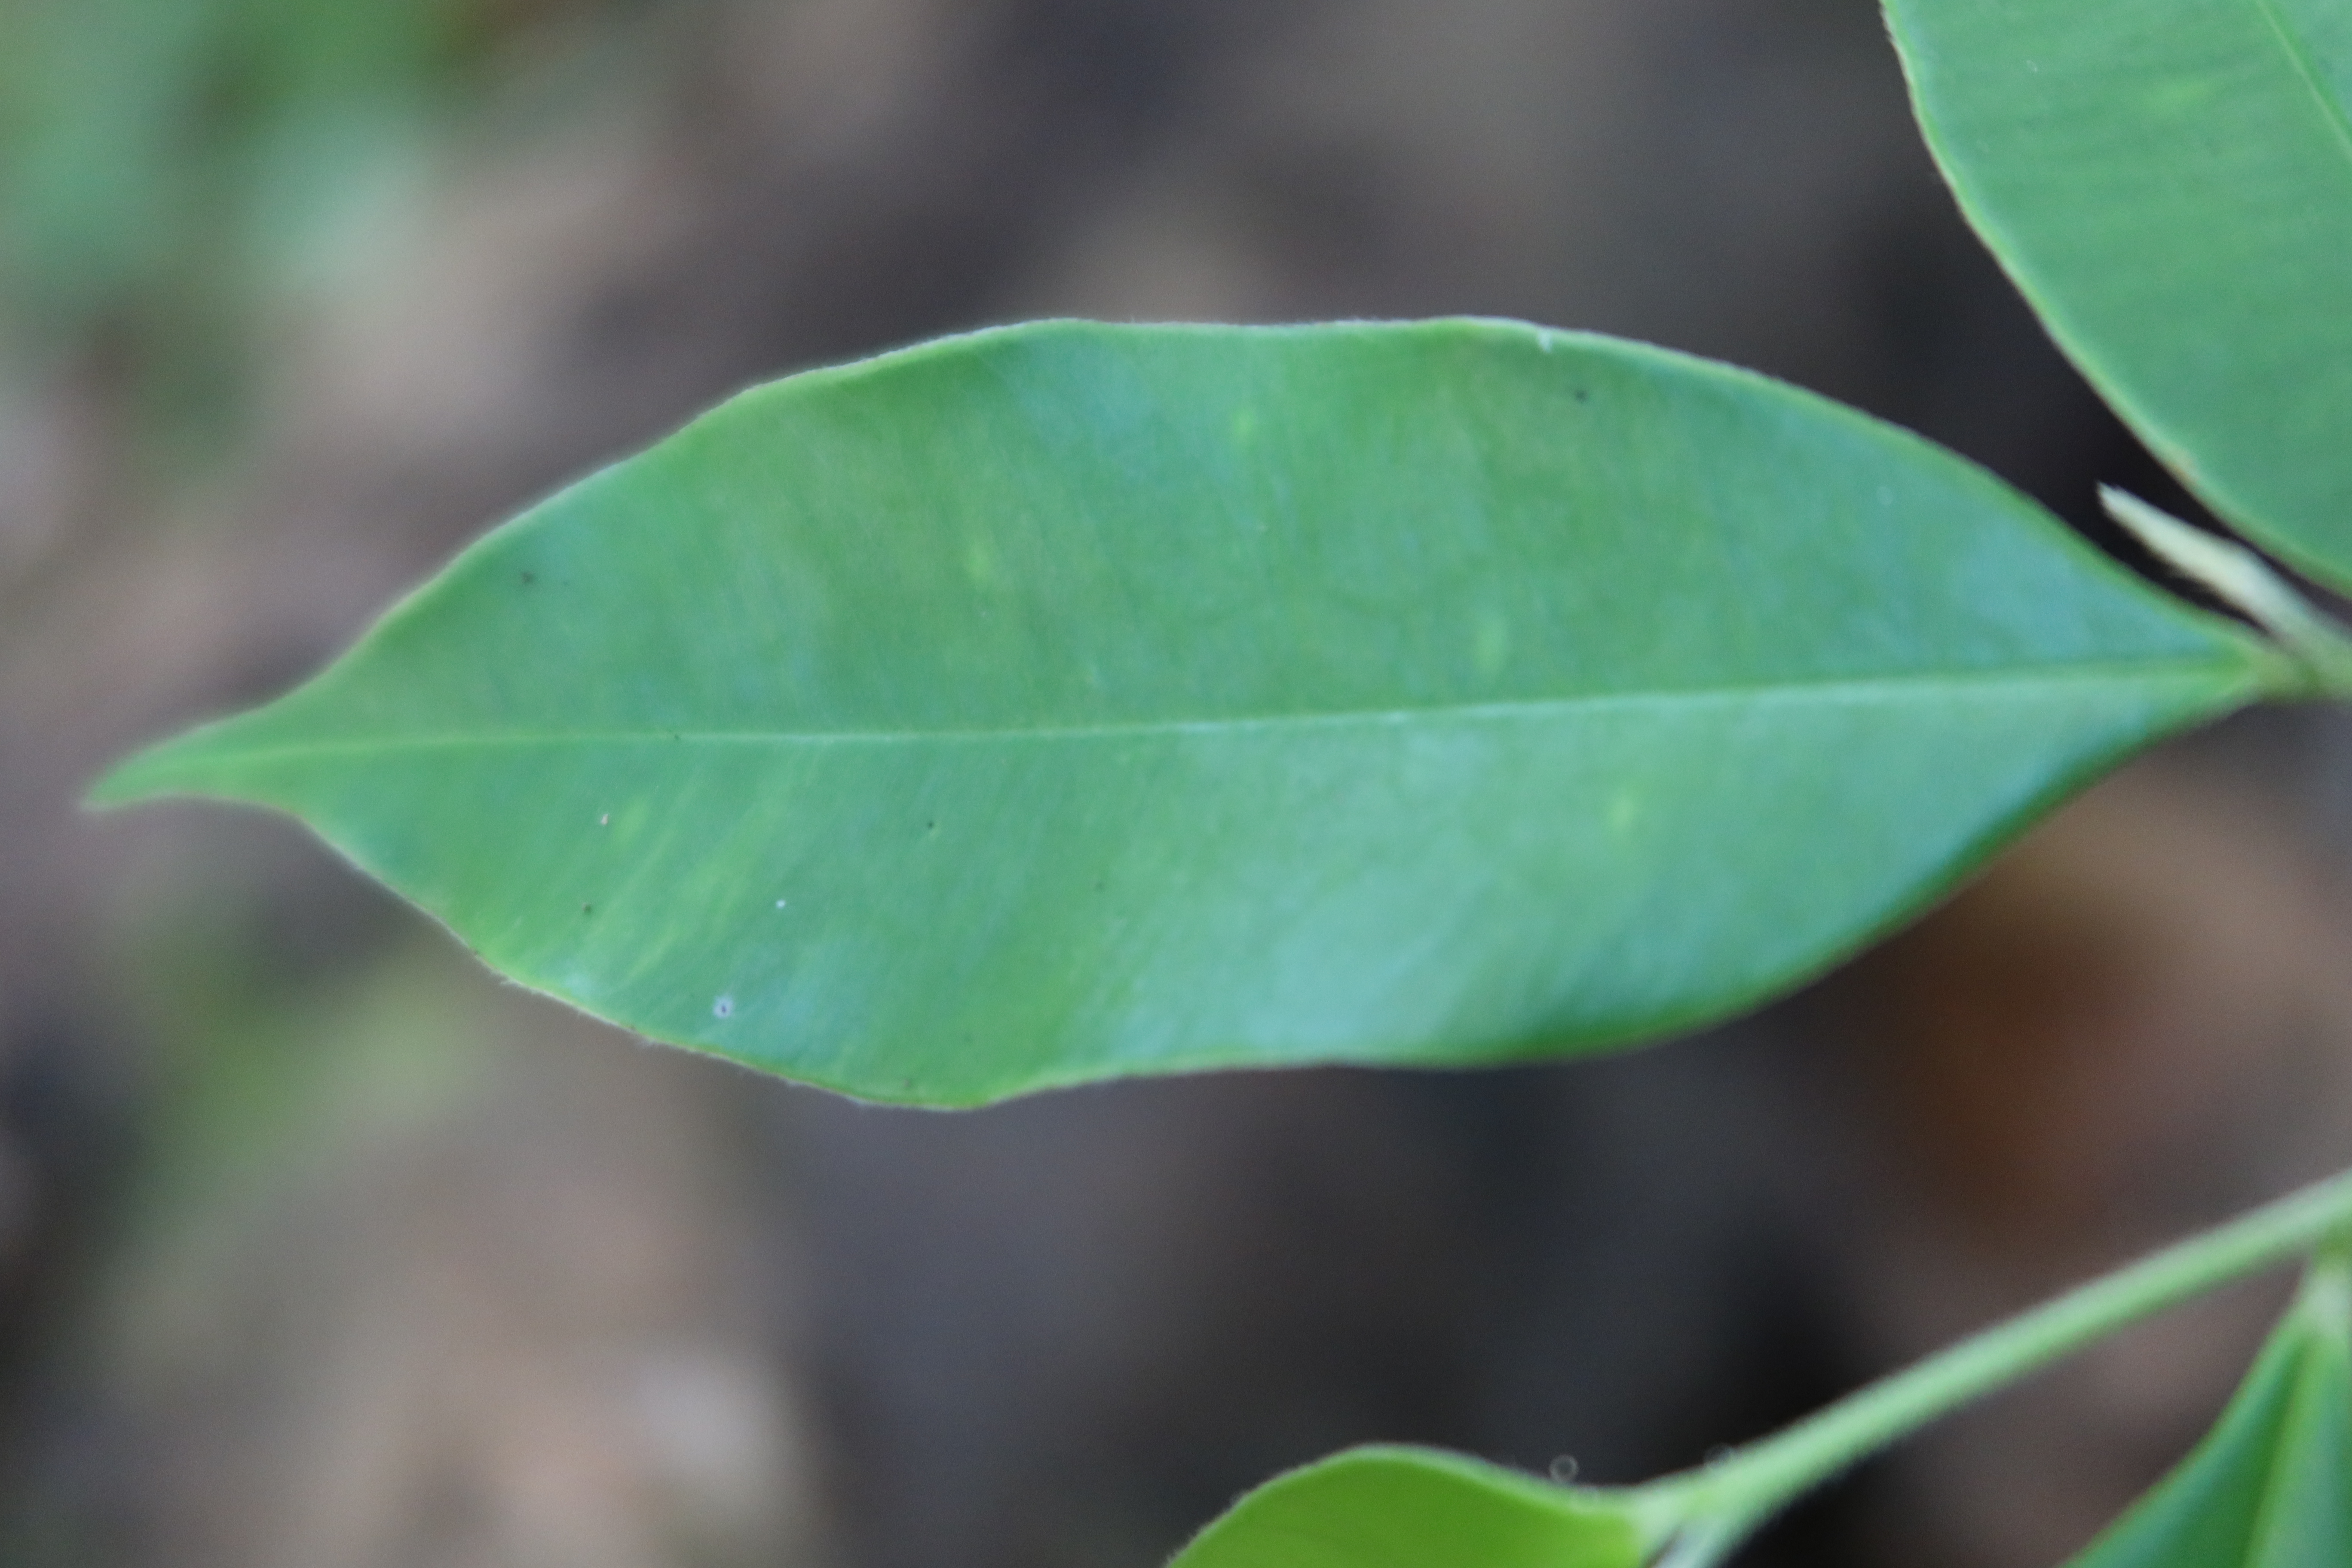
Label: Healthy